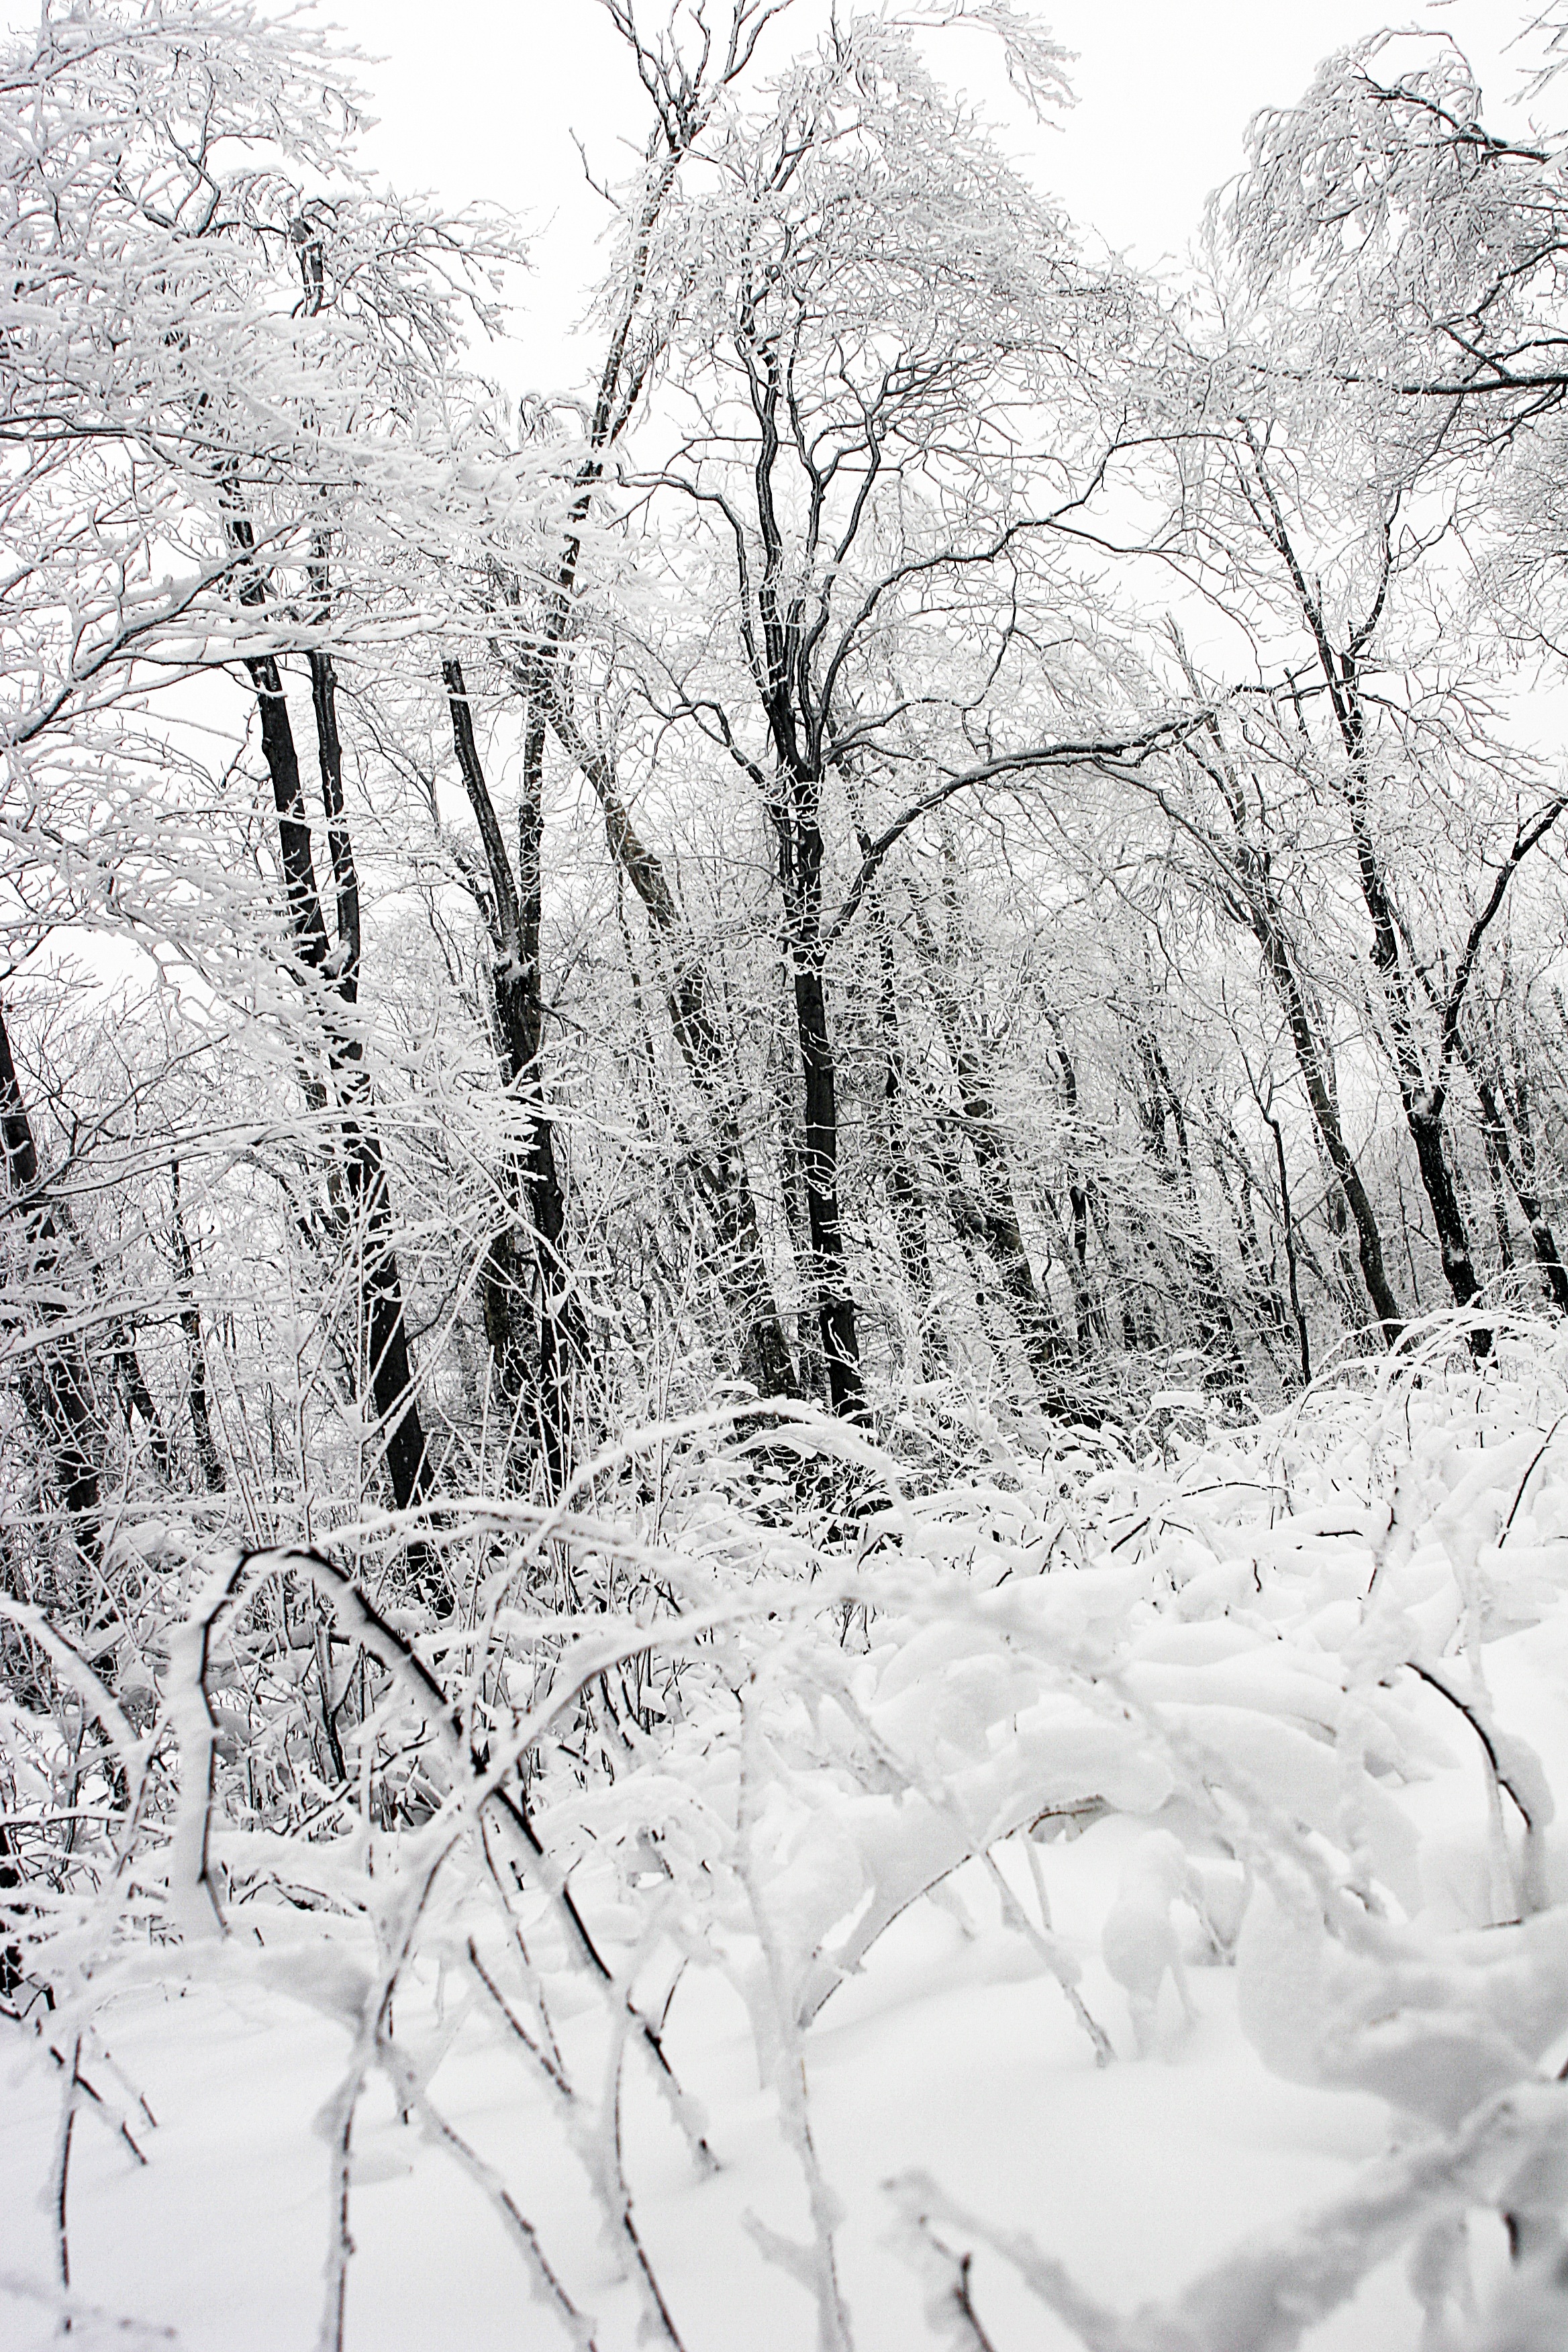
tree, nature, forest, branch, snow, cold, winter, black and white, frost, ice, weather, freeze, frozen, monochrome, season, trees, woods, sketch, drawing, blizzard, woodland, habitat, freezing, monochrome photography, natural environment, woody plant, geological phenomenon, winter storm